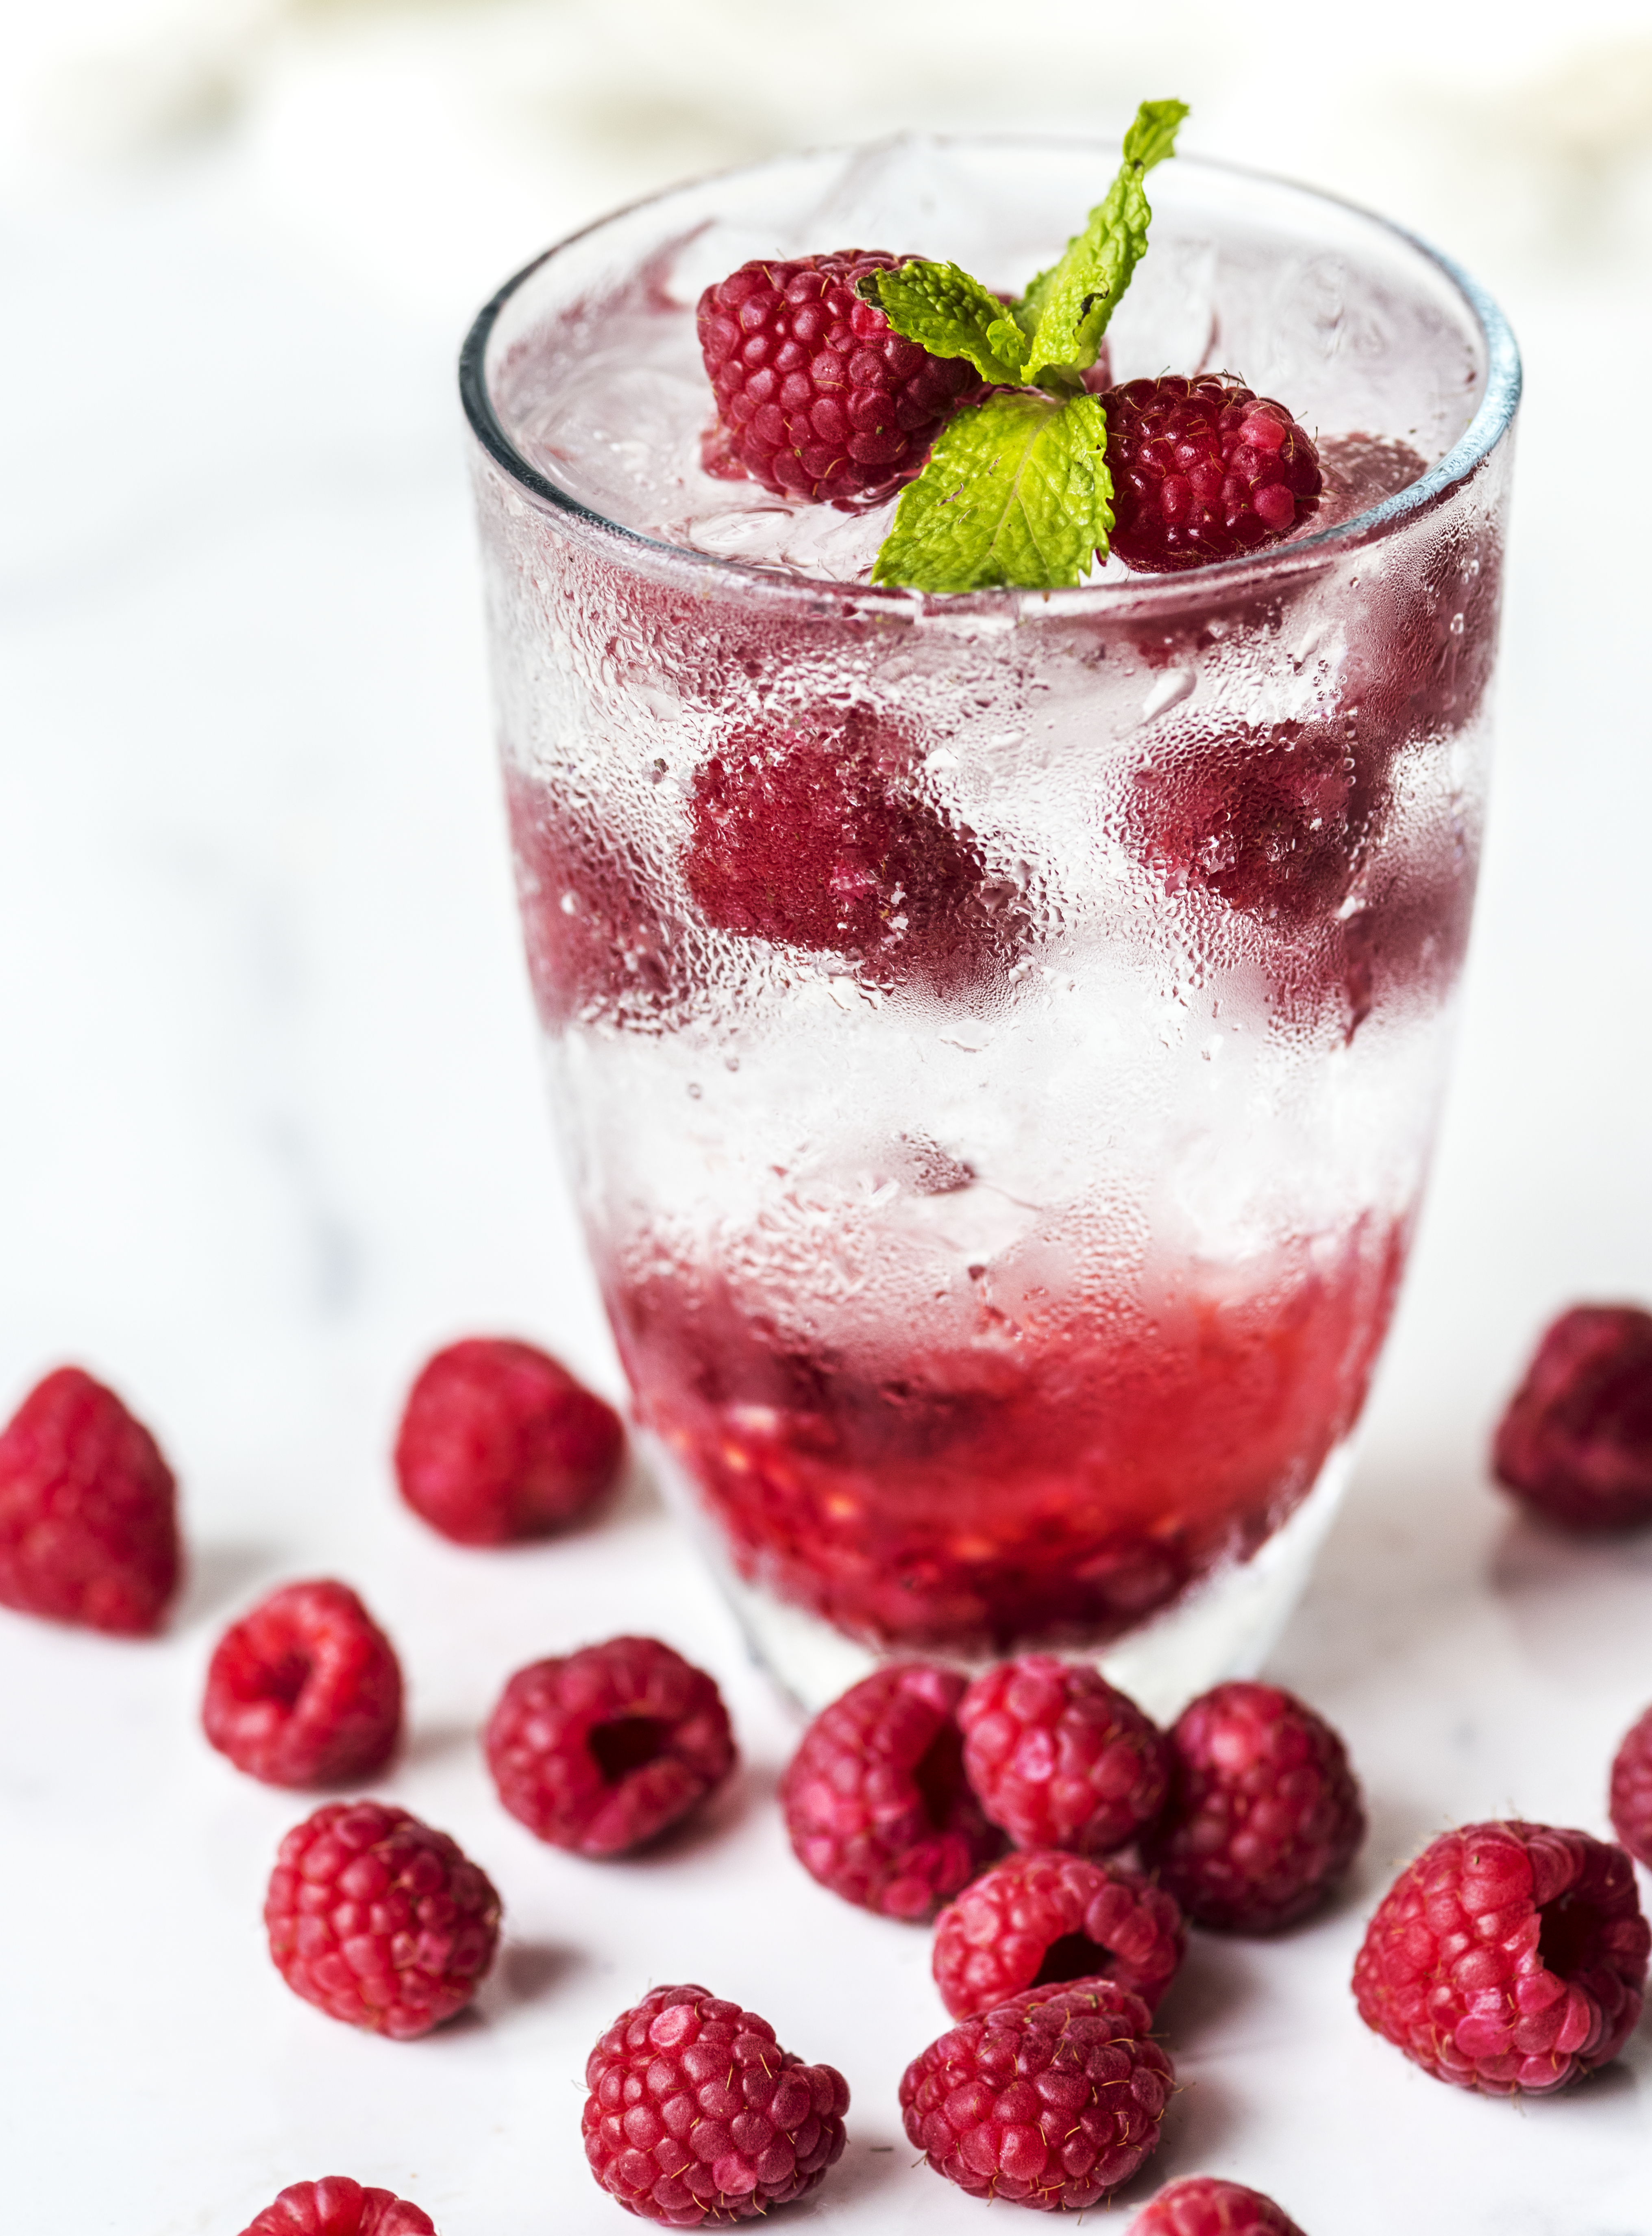
antioxidant, beverage, closeup, cold water, dehydration, detox, detox drink, detox water, drink, drinking, flavored, food photography, fresh, freshness, fruit, fruit flavored water, fruit infused water, healthcare, healthy, herb, homemade, hydrated, infused water, ingredients, juice, macro, menu, metabolism boosting, mint, natural, nutrients, nutritious, organic, raspberry, raspberry and mint, recipe, refreshing, refreshment, rehydration, soda, sparkling, summer, tasty, thirsty, vitamin, water, wellbeing, wellness, food, berry, superfood, blackberry, ingredient, plant, Superfruit, frutti di bosco, cranachan, produce, cuisine, non alcoholic beverage, dessert, smoothie, dish